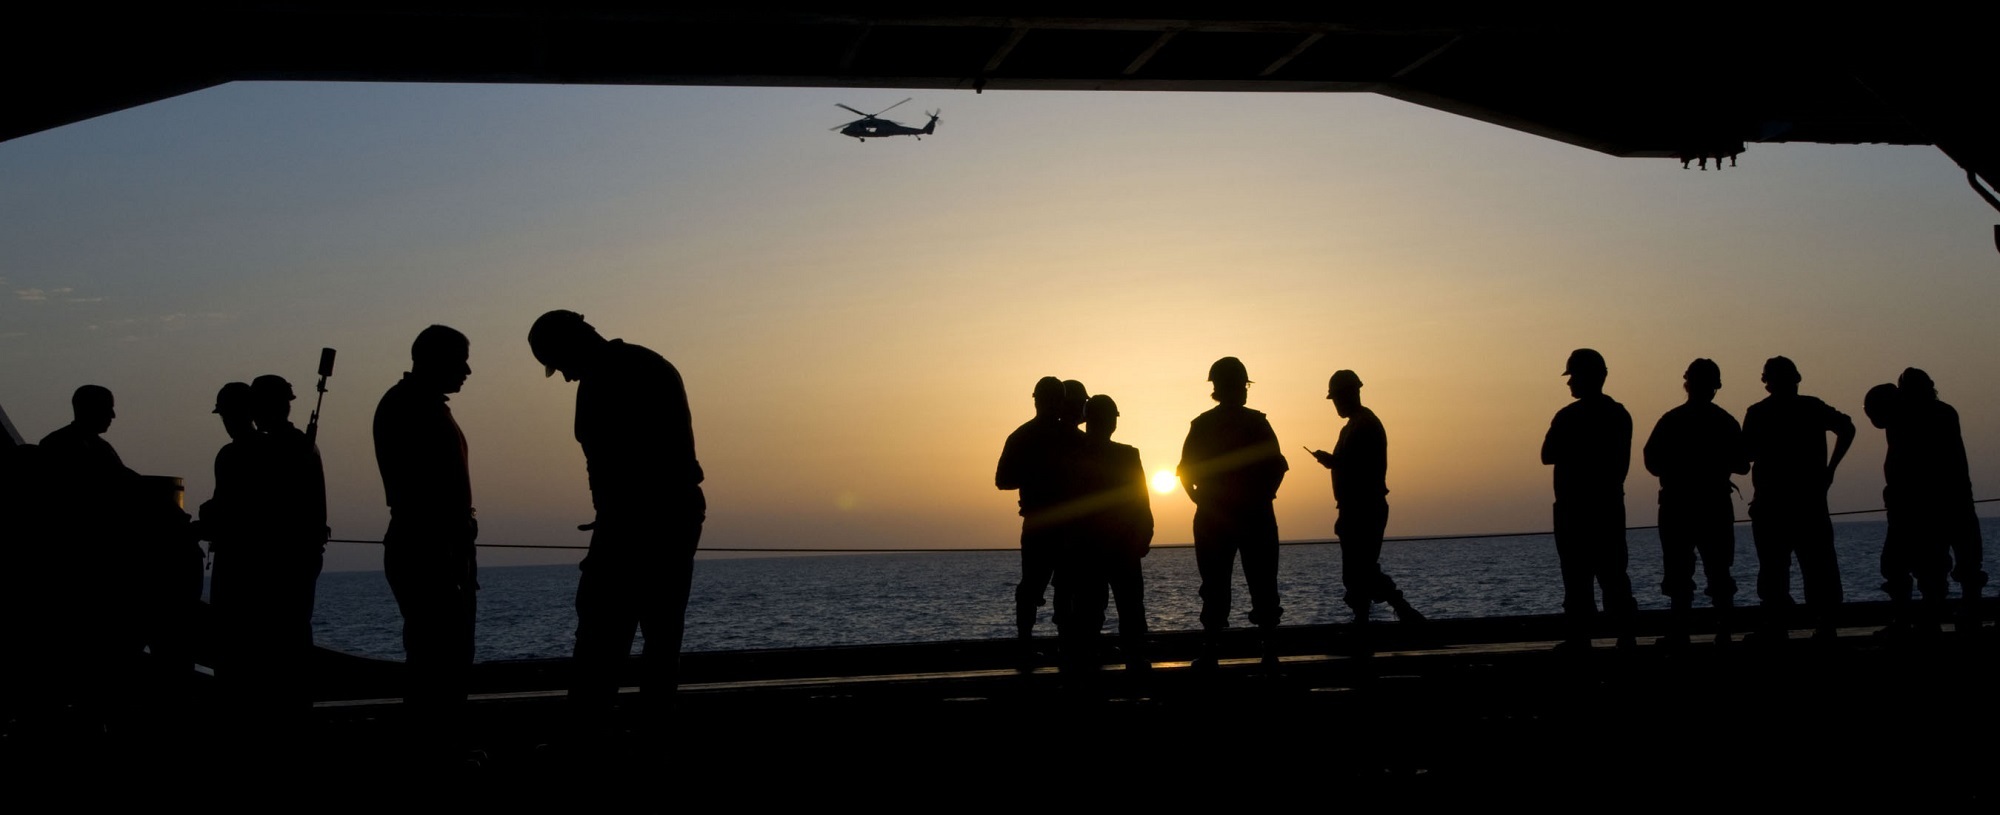
silhouette, group, people, sky, sunset, boat, ship, military, dusk, waiting, evening, vessel, darkness, photograph, teamwork, image, sundown, navy, silhouettes, crew, presentation, task, sailors, replenishment